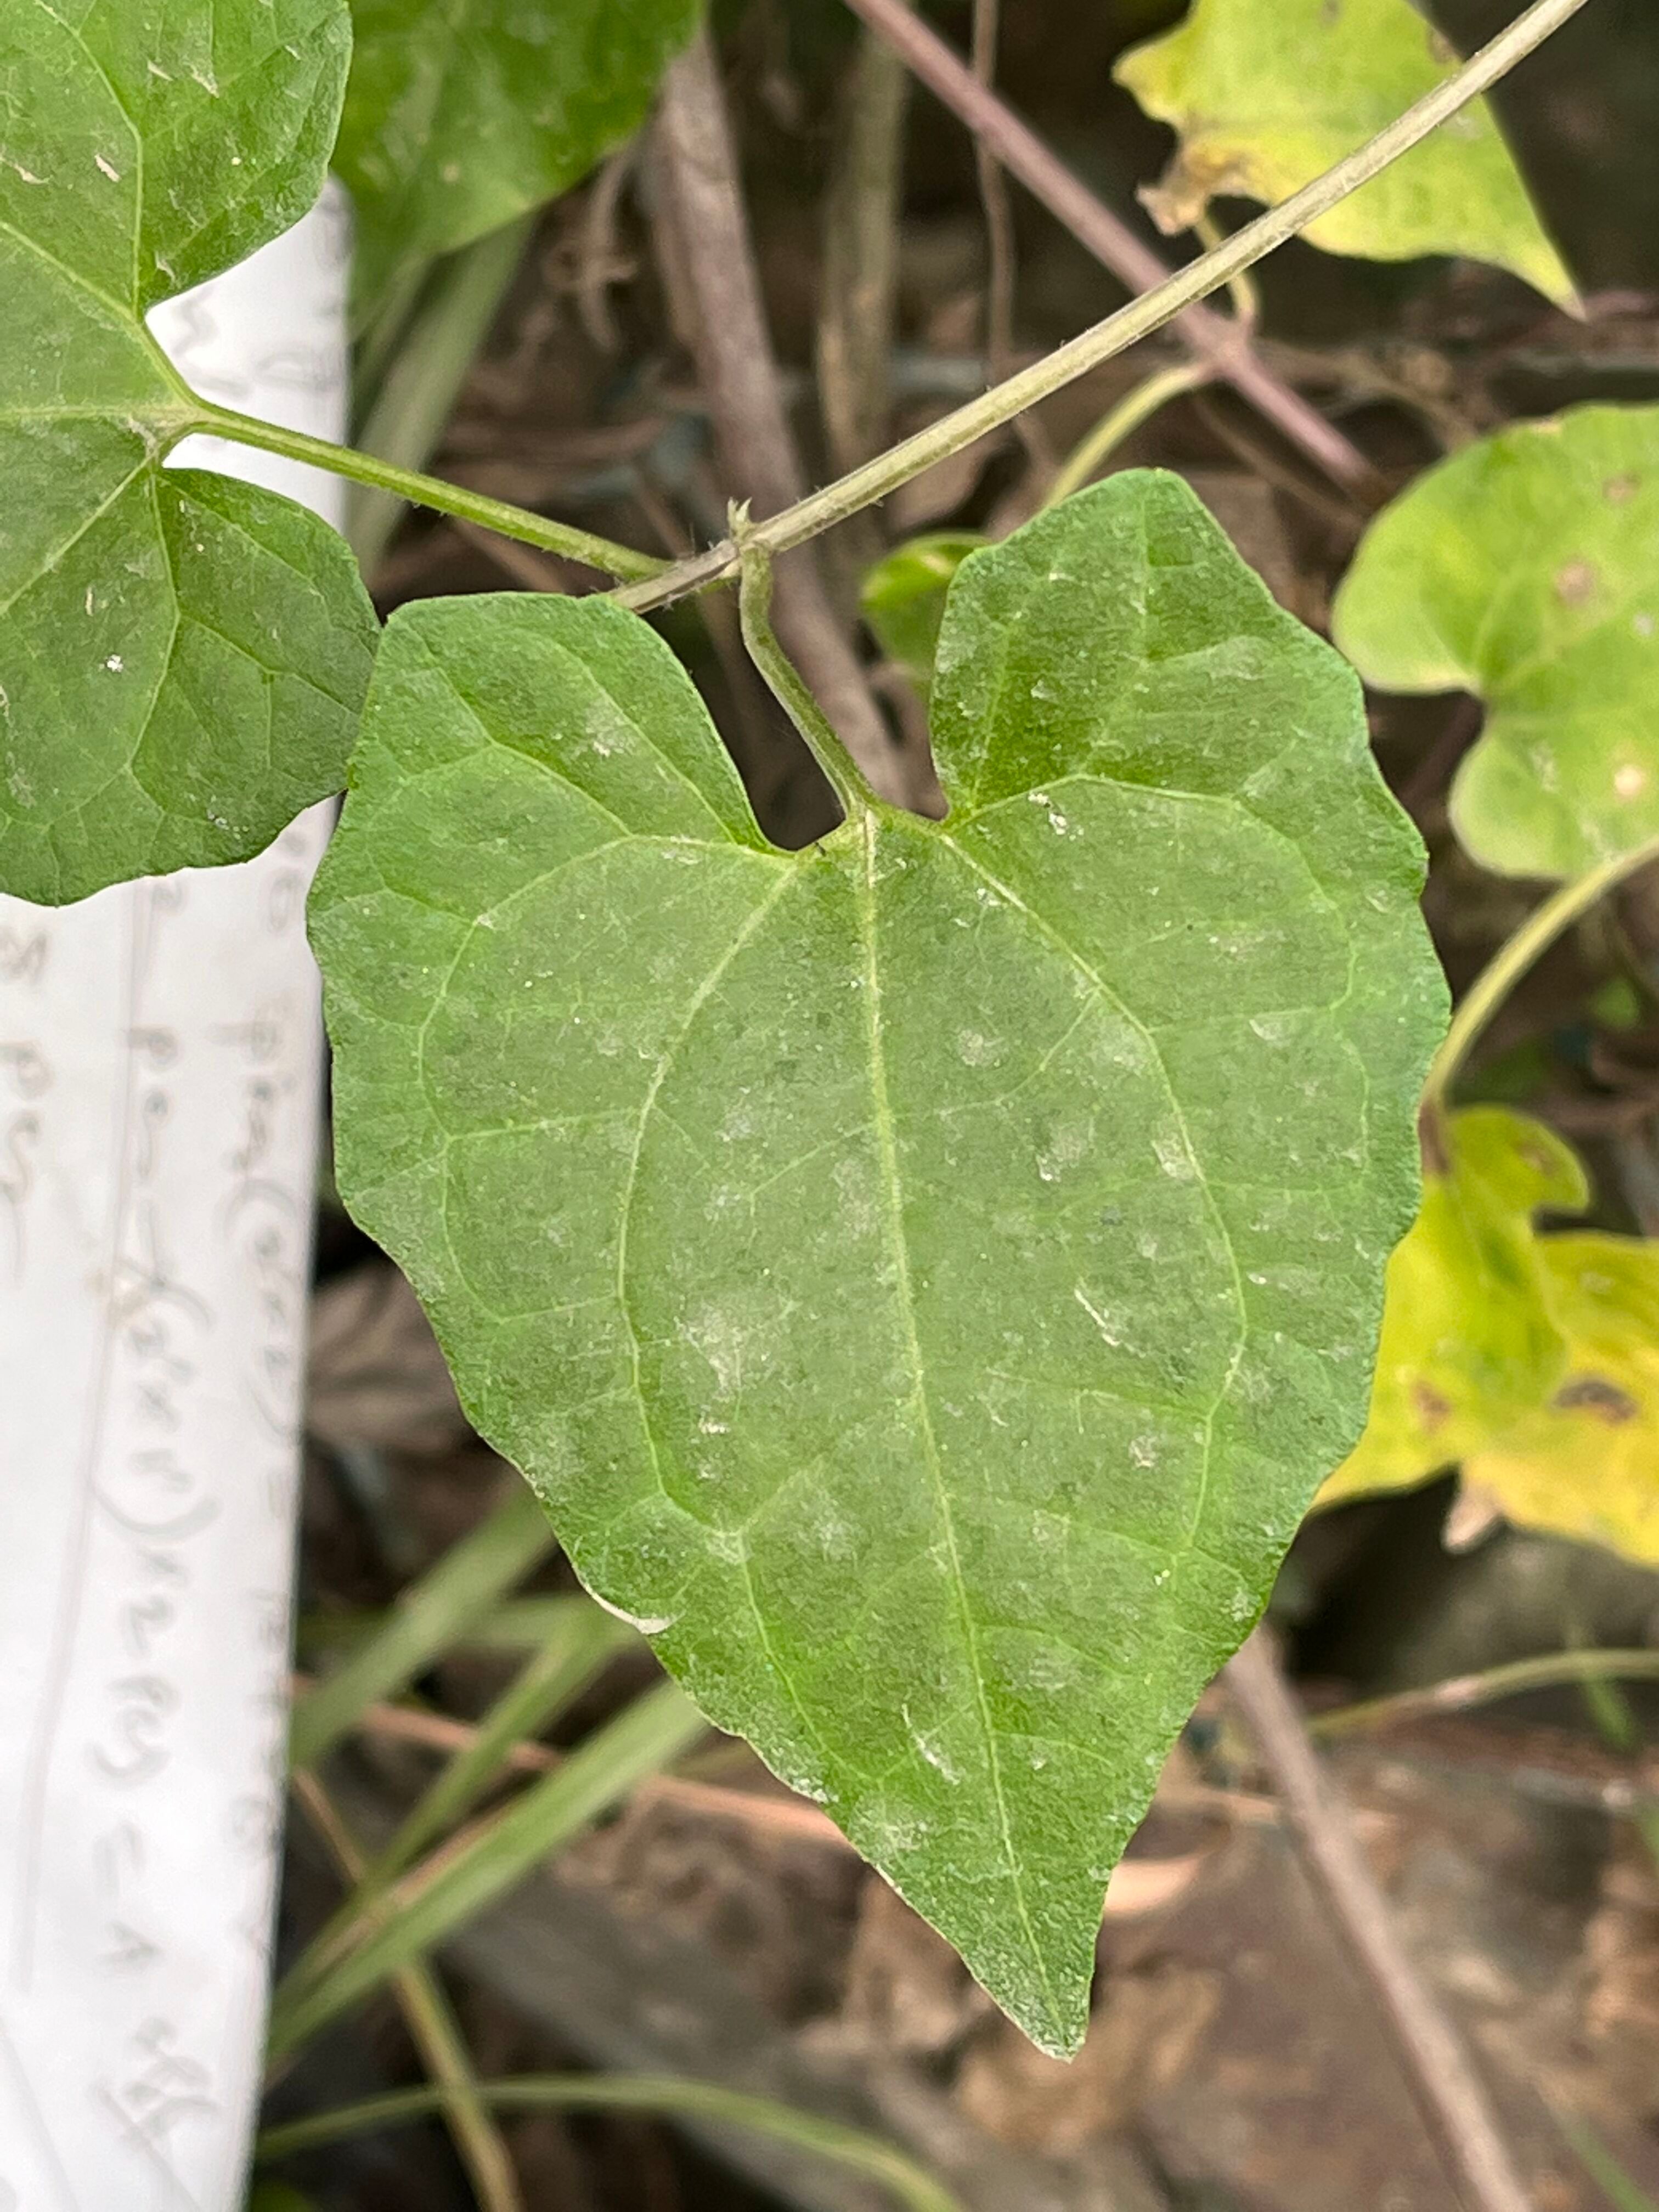
Plant species: mikania-micrantha